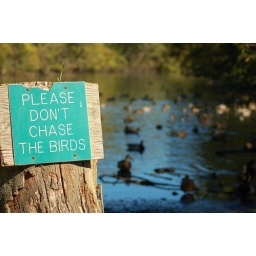
a sign near the entrance, with literally hundreds of ducks milling around behind it